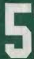
Number: 5